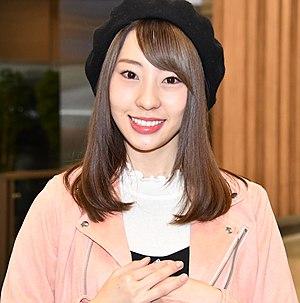
Reina Fujie est une chanteuse et idole japonaise, membre du groupe de J-pop AKB48. Elle débute en 2008 avec la Team A.